Peter Knight (folk musician)

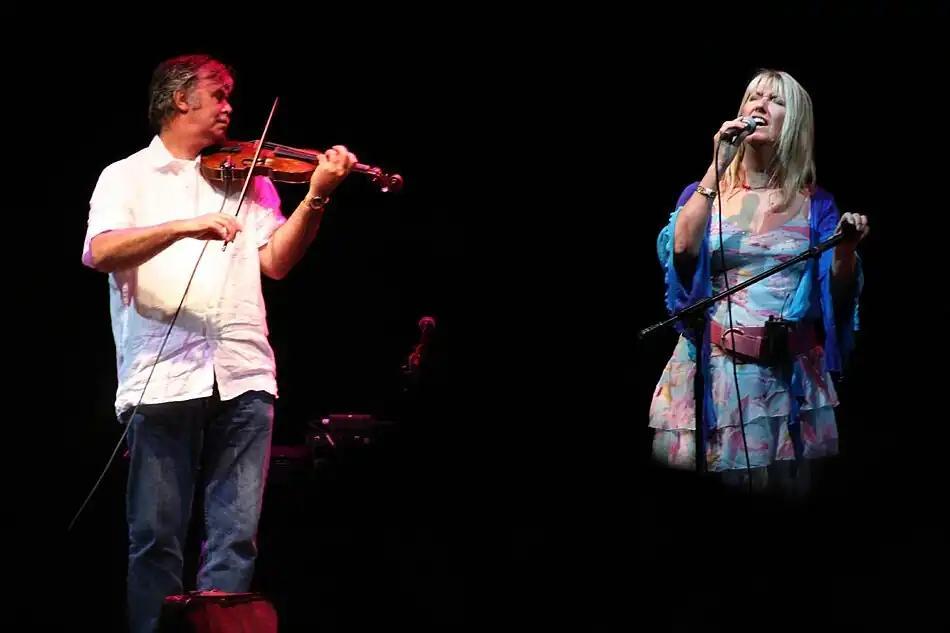
Peter Knight and Maddy Prior at Fairport's Cropredy Convention 2006

Peter Knight (born 27 May 1947) is an English folk musician, a former member of British folk rock group Steeleye Span. Born in London, Knight learnt to play the violin and mandolin as a child before going to the Royal Academy of Music from 1960 to 1964. The recordings of the Irish fiddler Michael Coleman inspired him to take part in Irish pub sessions. He teamed up with guitarist and singer Bob Johnson until 1970 when he joined Steeleye Span. The parting was short-lived, as Johnson himself also joined Steeleye Span in 1972. Since 2016, he has performed as a duo with Bellowhead founder and melodeon player, John Spiers.